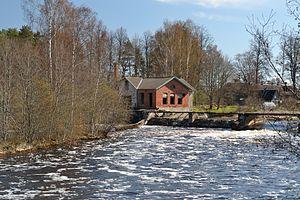
Jändja est un village de la Commune de Türi du Comté de Järva en Estonie.